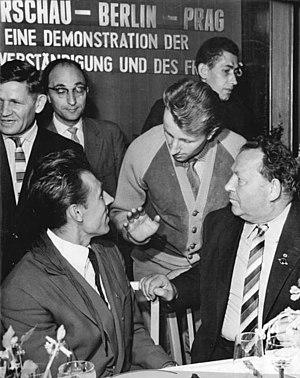
Viktor Arsenievitch Kapitonov était un coureur cycliste soviétique russe, dont la carrière, uniquement chez les amateurs, culmina avec le titre olympique sur route remporté aux Jeux de Rome en 1960.